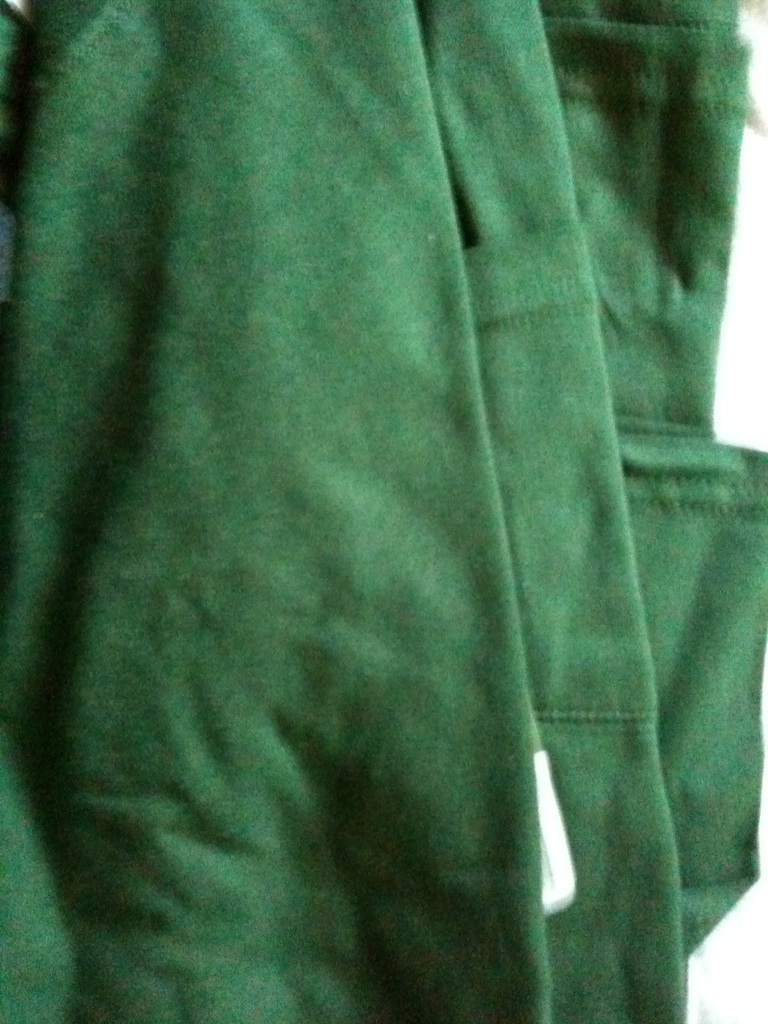Question: What color is this?
Answer: green